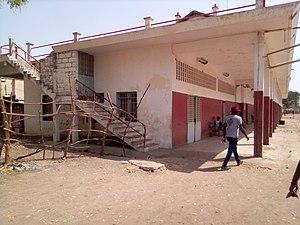
Les voyageurs se rendent à la gare pour se payer leurs billets et prennent départ pour différentes destinations This is an image with the theme ""Africa on the Move or Transport"" from: Senegal"